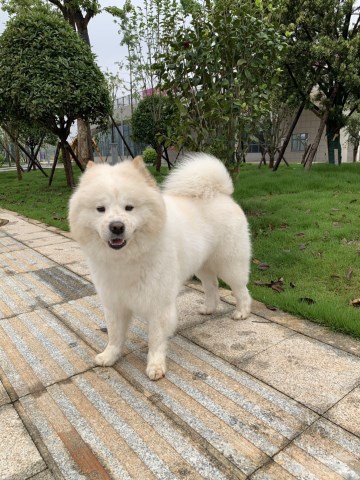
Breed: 2192-n000088-Samoyed